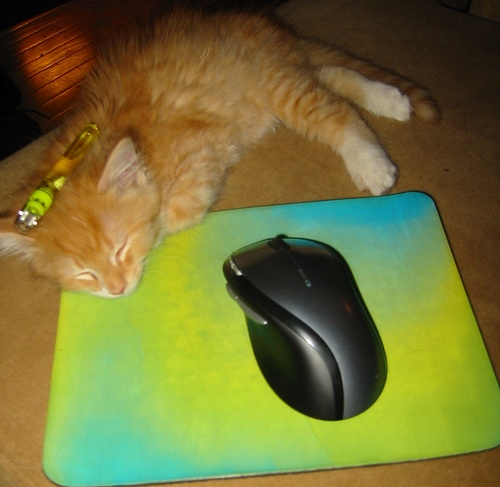
 A cat with an object on his head is taking a nap next to a mouse on a mousepad.
The cat with an object on top of it is sleeping on a mouse pad.
An orange kitten sleeping next to a wireless mouse.
A kitten is sleeping next to a computer mouse with a lighter on its head.
A small orange cat is asleep with a marker on its head.